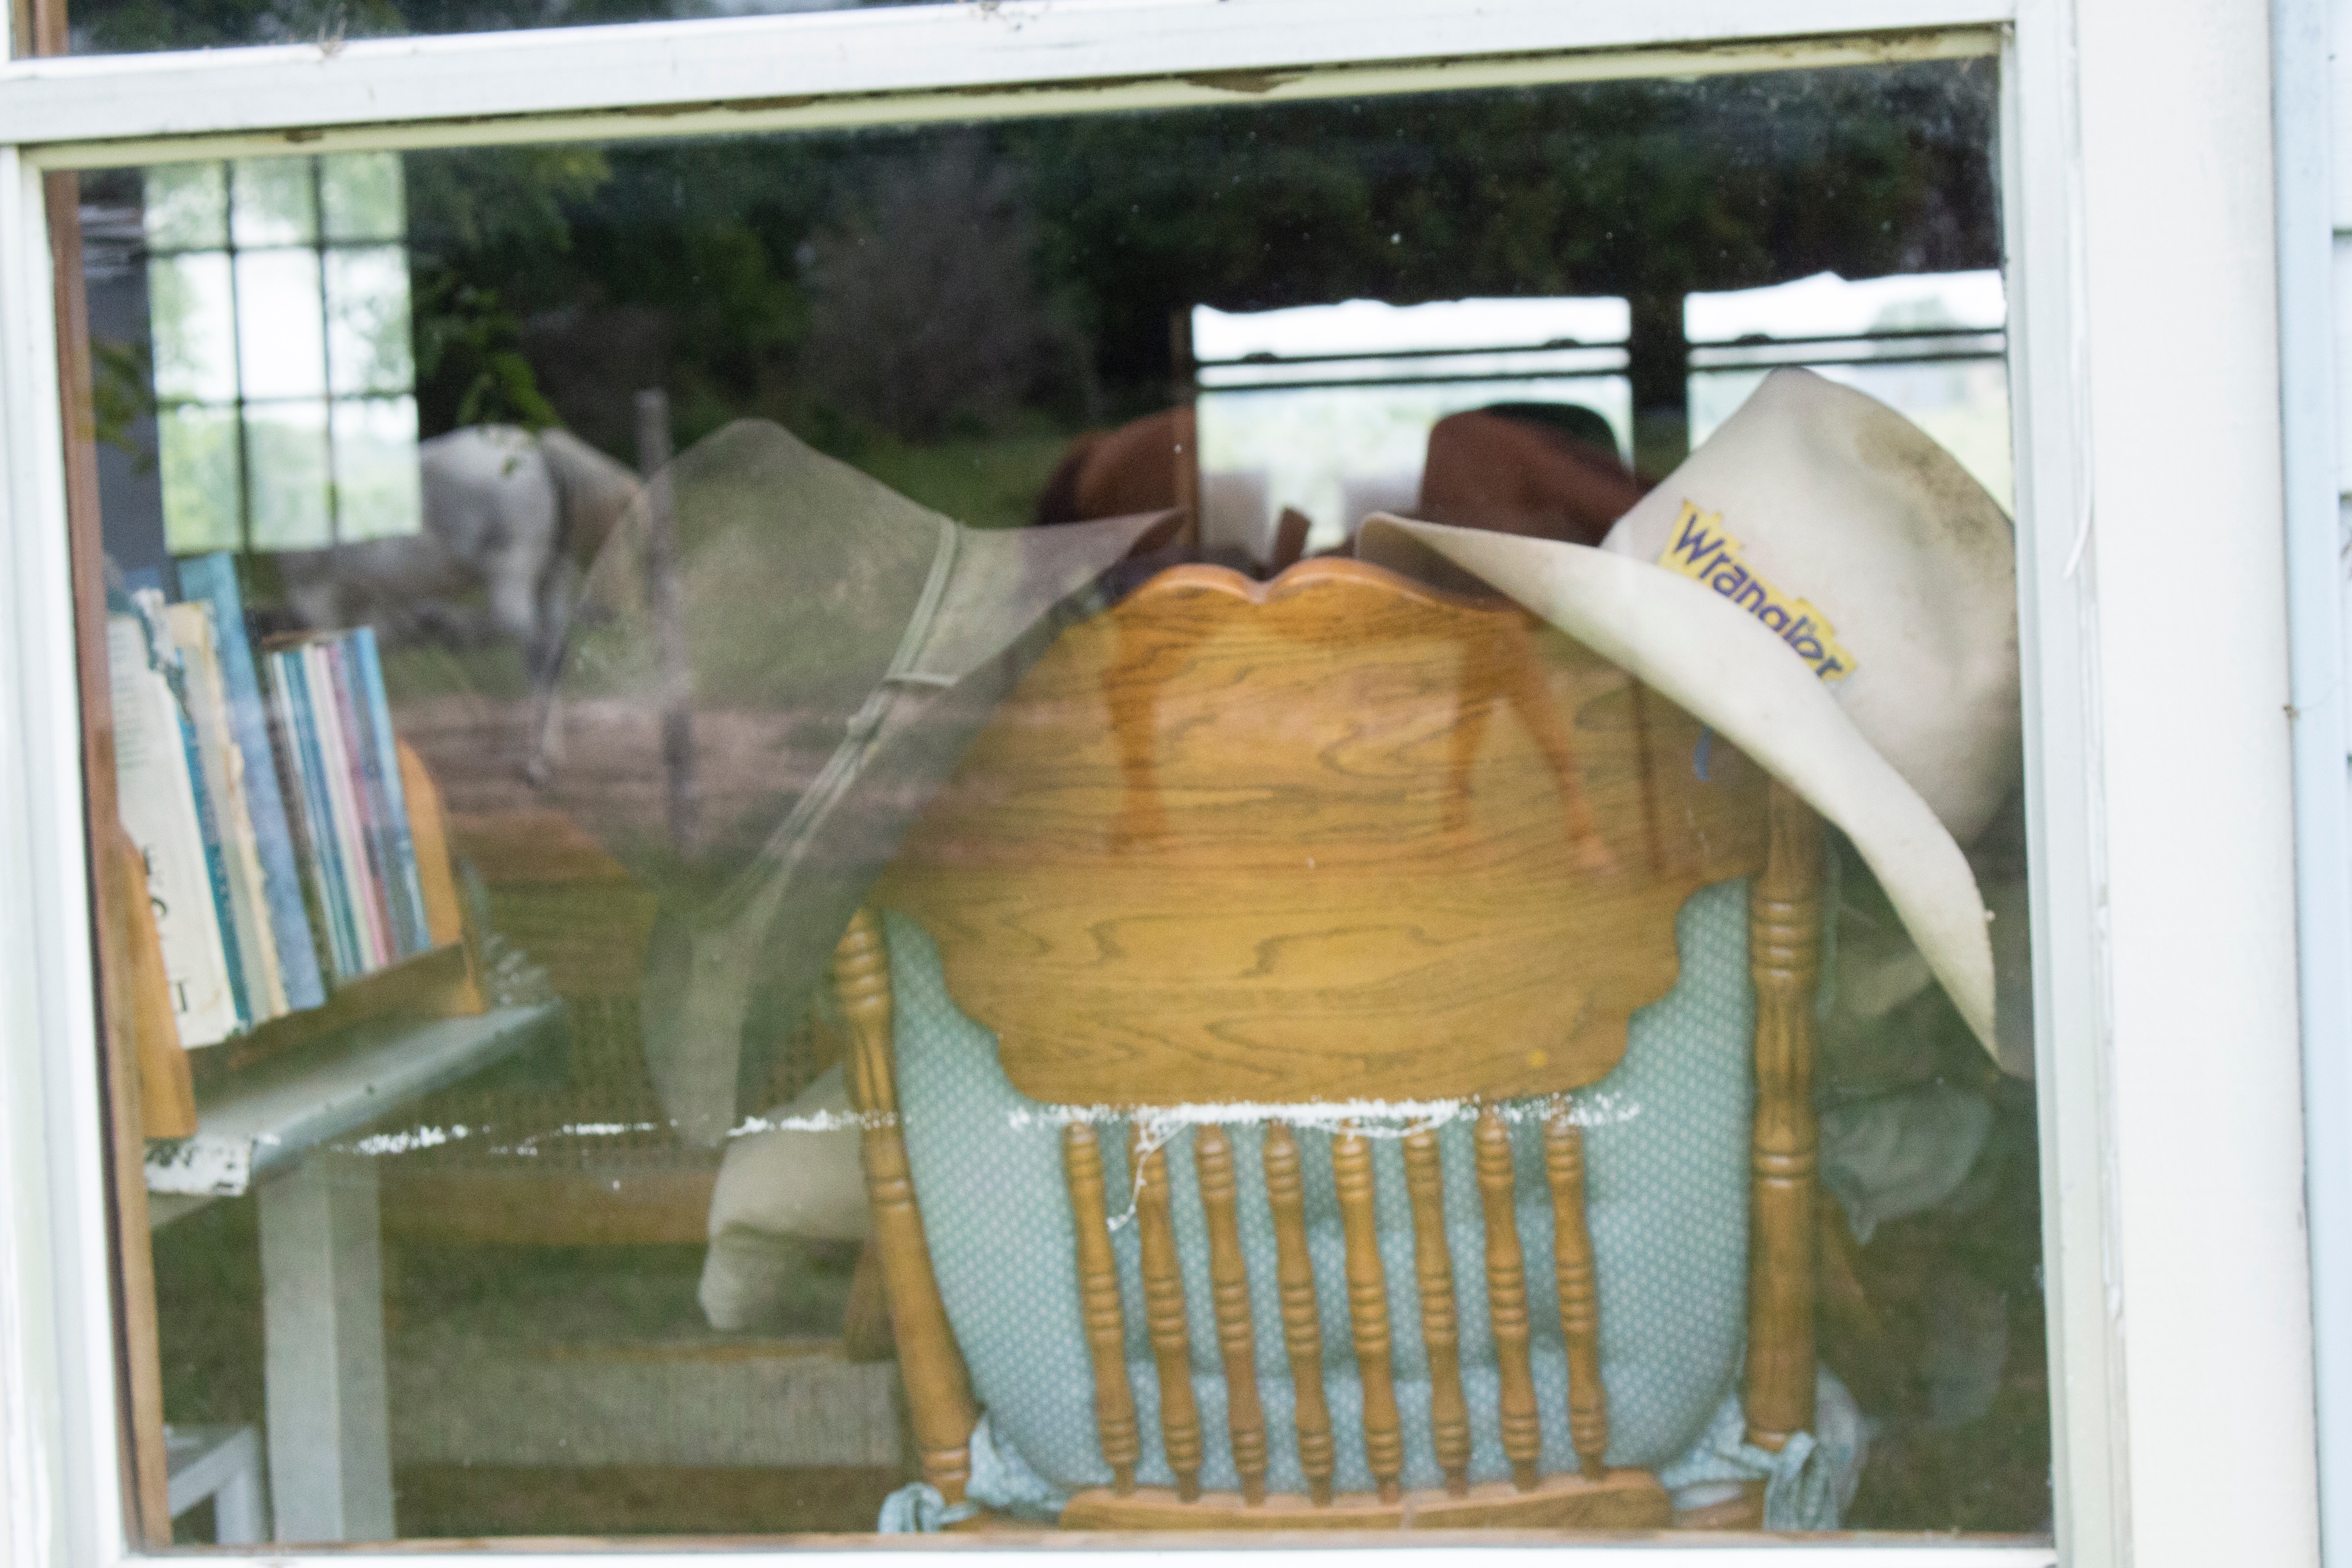
window, home, shed, porch, cottage, cage, man made object, outdoor structure